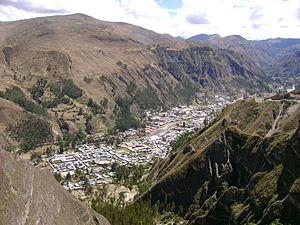
La ville de La Unión, située au nord du Pérou, est la capitale de la province et du district de Dos de Mayo et de La Union respectivement. La ville a porté le nom de Aguamiro. Elle est sur la vallée du fleuve Vizcarra et dispose de deux villages, Agüamiro sur le côté droit et sur la rive gauche Ripan. Elle dispose d'un hôpital régional. Près de la ville, sur un plateau 3 600 msnm presque plat se trouve la ville inca Huánuco Pampa. Le festival le plus important à la fin de juillet et est appelée "La Fiesta del Sol".